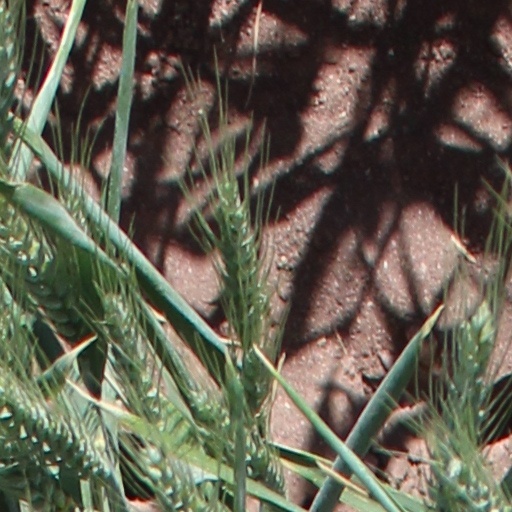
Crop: wheat